Alina Plugaru

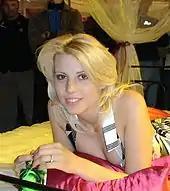
Alina Plugaru at the Eros Show Bucharest 2008

Plugaru appears regularly as a featured dancer in Romania and other countries. In the past few years she was a regular guest at the most important European erotic fairs such as The Eros Show Bucharest, The Barcelona International Erotic Film Festival (FICEB), The Lisbon International Erotic Festival (SIEL), The Eros Porto, The Eros & Amore Vienna and The Eros Show Sofia.